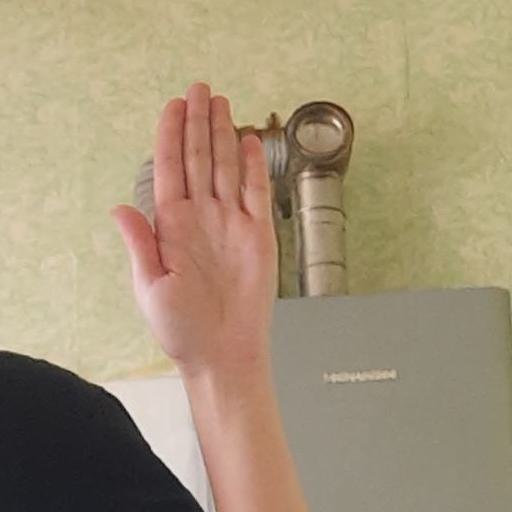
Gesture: stop